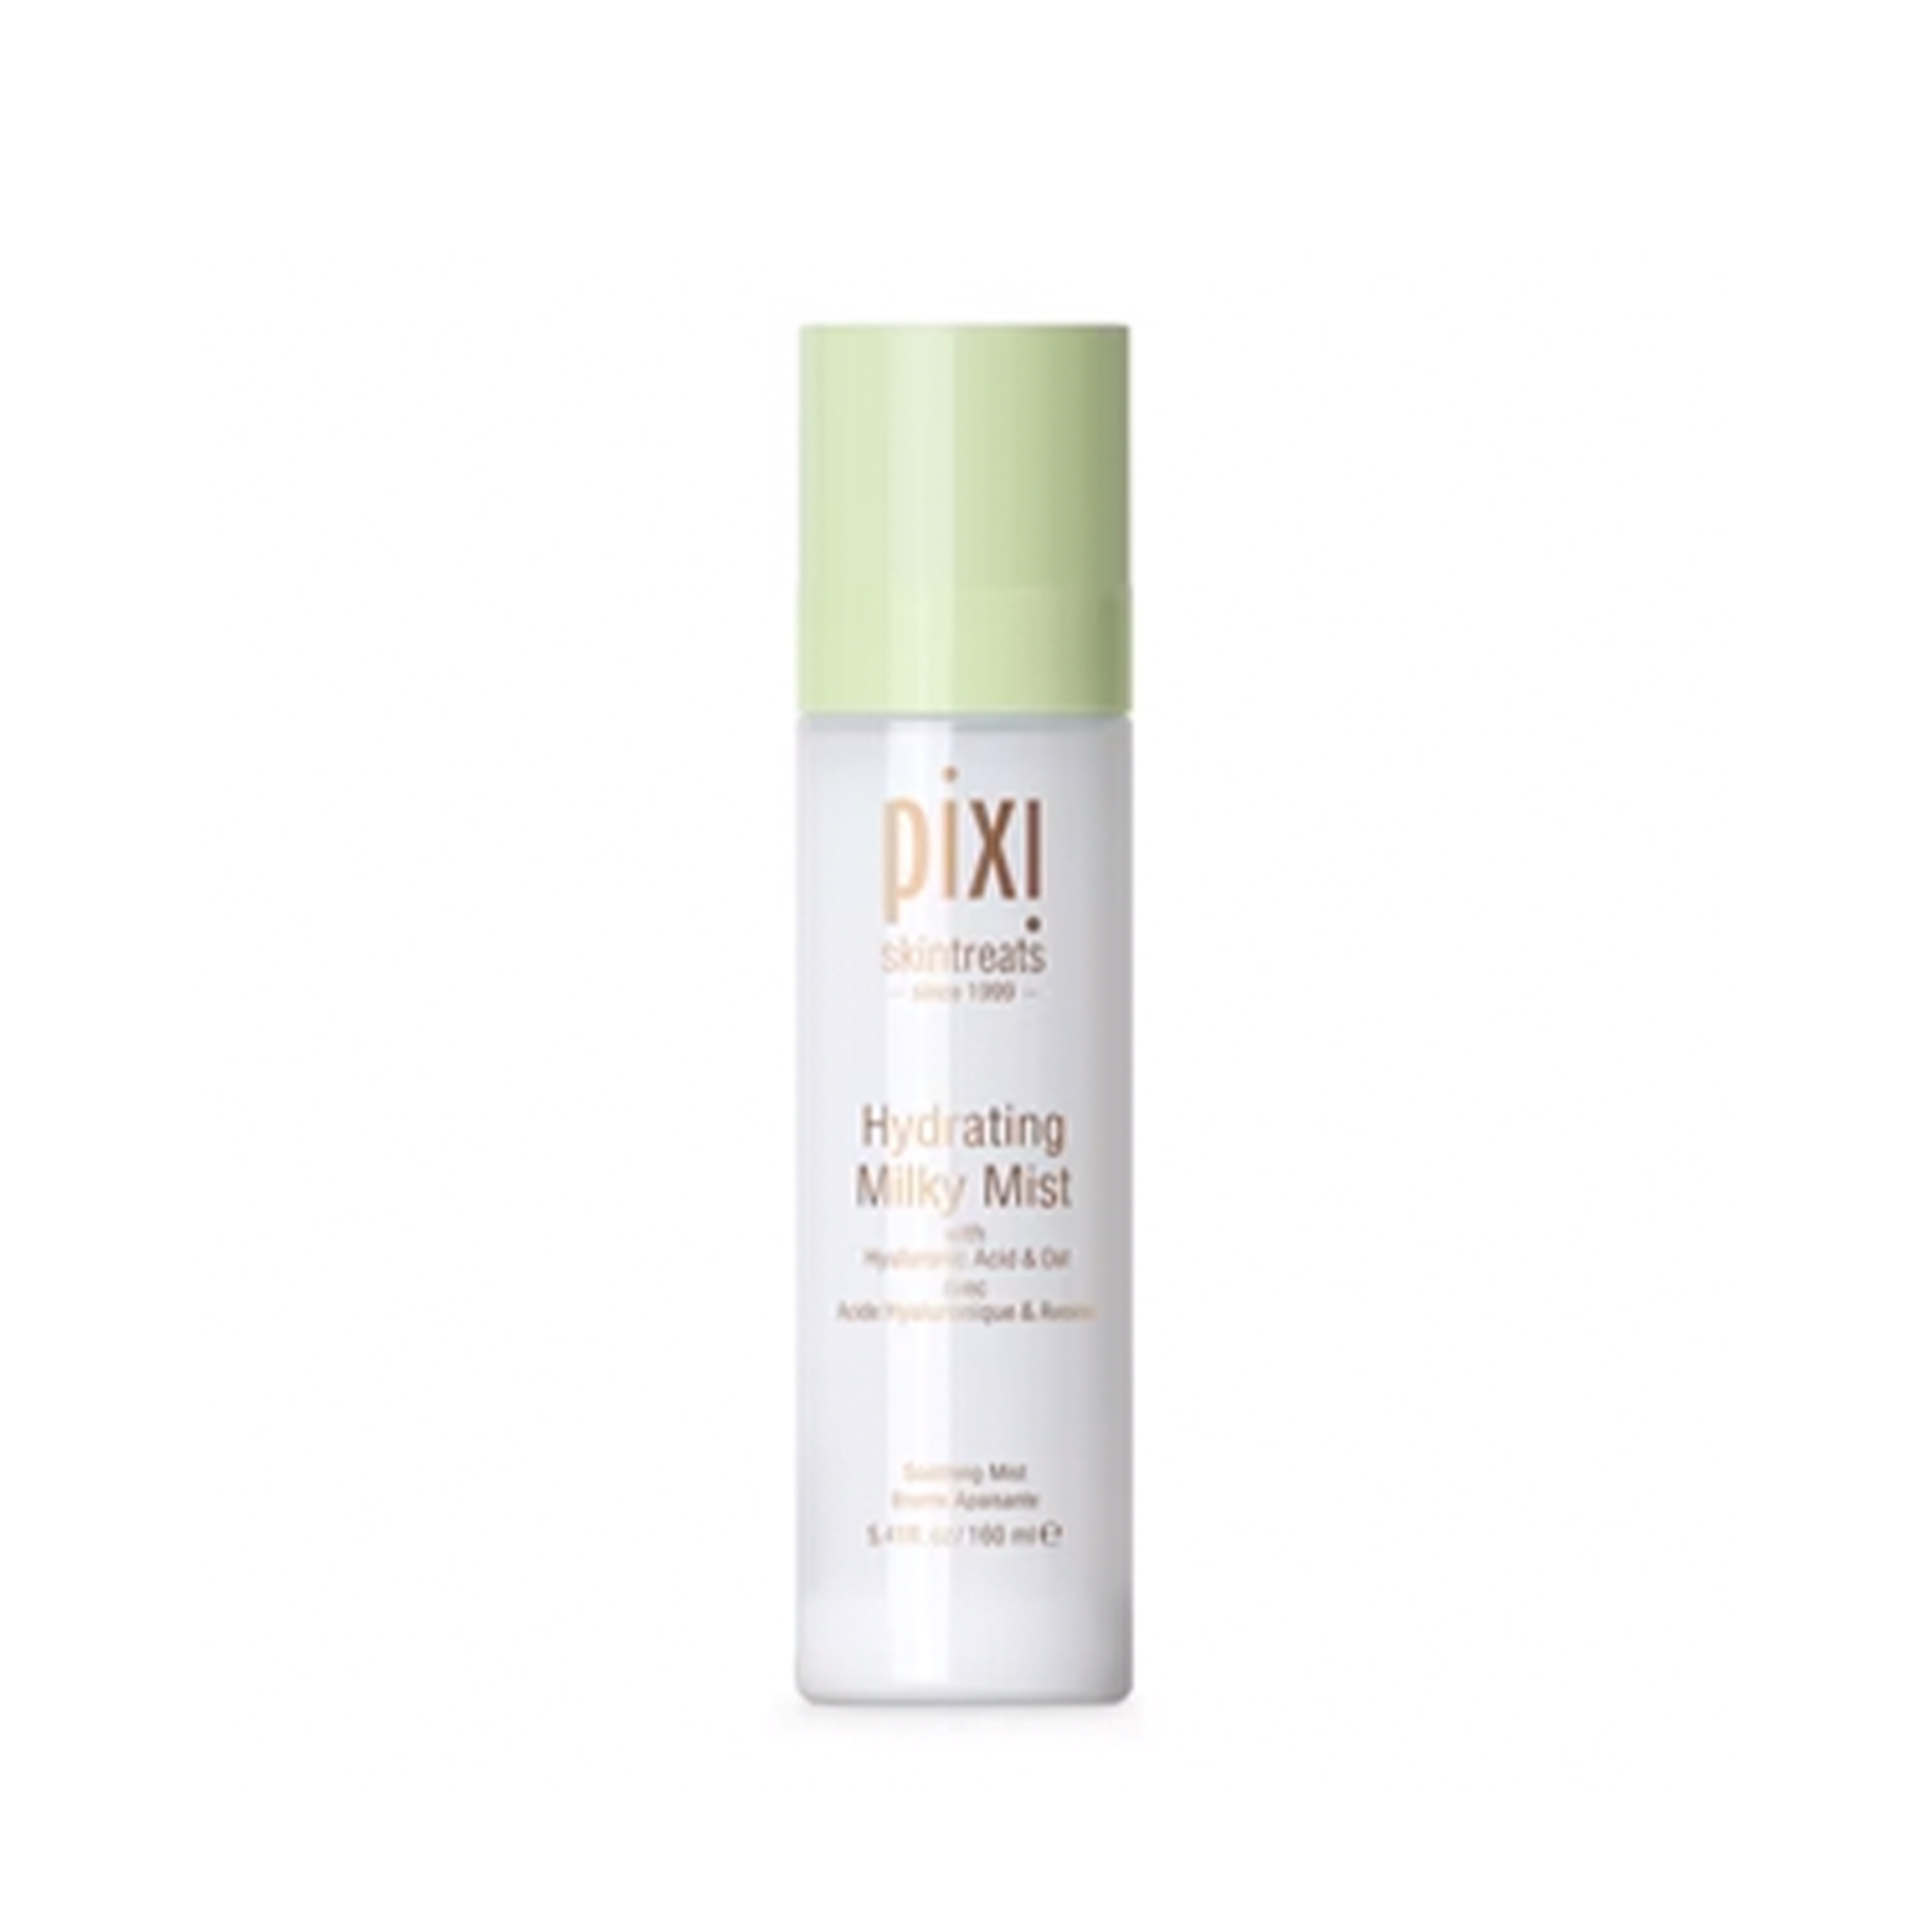
Pixi - Supersize Hydrating Milky Mist
Description • This featherlight mist provides an instant surge of hydration with Hyaluronic Acid. • This rejuvenator is the perfect first layer of moisture before serums or makeup. • Suitable for all skin types • Paraben-free • Not tested on animals • Volume: 80 ml / 5.41 fl oz
Brand: Pixi Beauty
Category: Health & Beauty > Personal Care > Cosmetics > Skin Care > Toners & Astringents > Toners